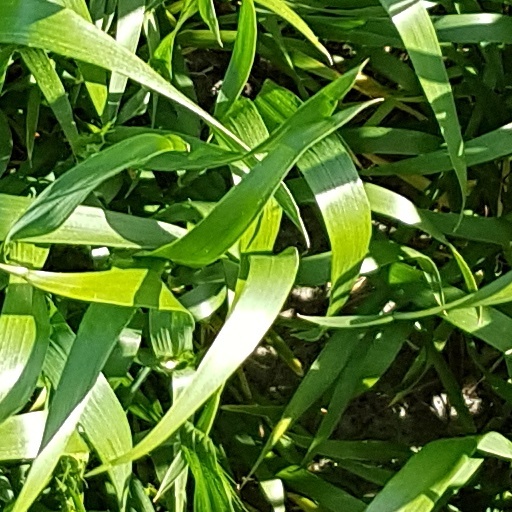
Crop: wheat